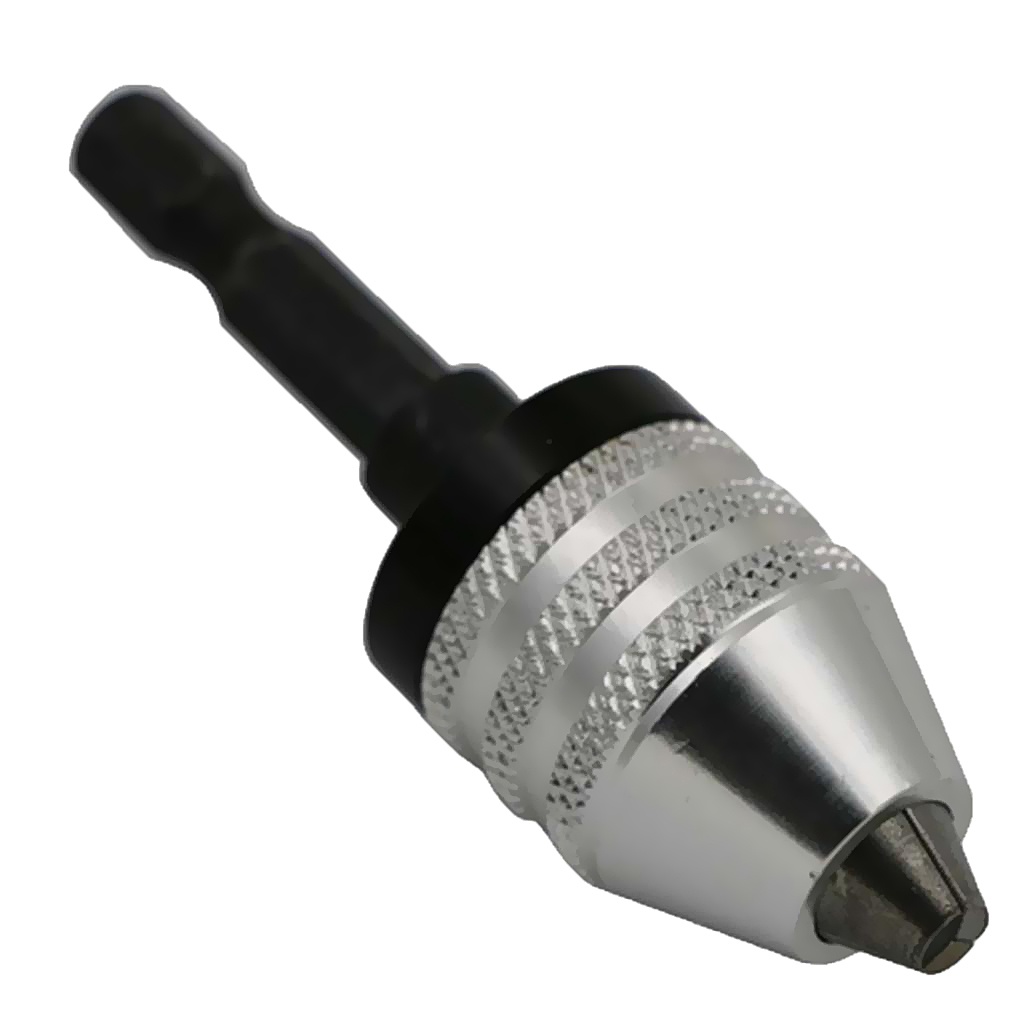
Maxbell 0.3mm-6.5mm Keyless Three-Jaw Drill Chuck Electric Tool Accessories silver
Description: Durable three-Jaw design. Easy to install, convenient to use. Chuck clamping range: 0.3-6.5mm, solves Chuck Size unity. Chuck allows quick and easy accessory changes without changing collets. Easily locks onto and releases drill bits. Specification: Material: Alloy Steel Size: approx.71x22mm Chuck clamping range: 0.3-6.5mm Package Includes: 1 Piece Drill Chuck with Rod Note: If there any question, please contact us.
Brand: Aladdin Shoppers: Best Online Shopping site in India - Shop Now!
Category: Hardware > Tool Accessories > Drill & Screwdriver Accessories > Drill Chucks > Keyless Chucks